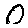
Label: 0